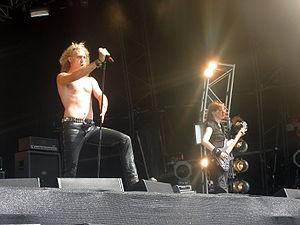
Equilibrium est un groupe de folk metal allemand, originaire de Starnberg en Bavière et formé en 2001.